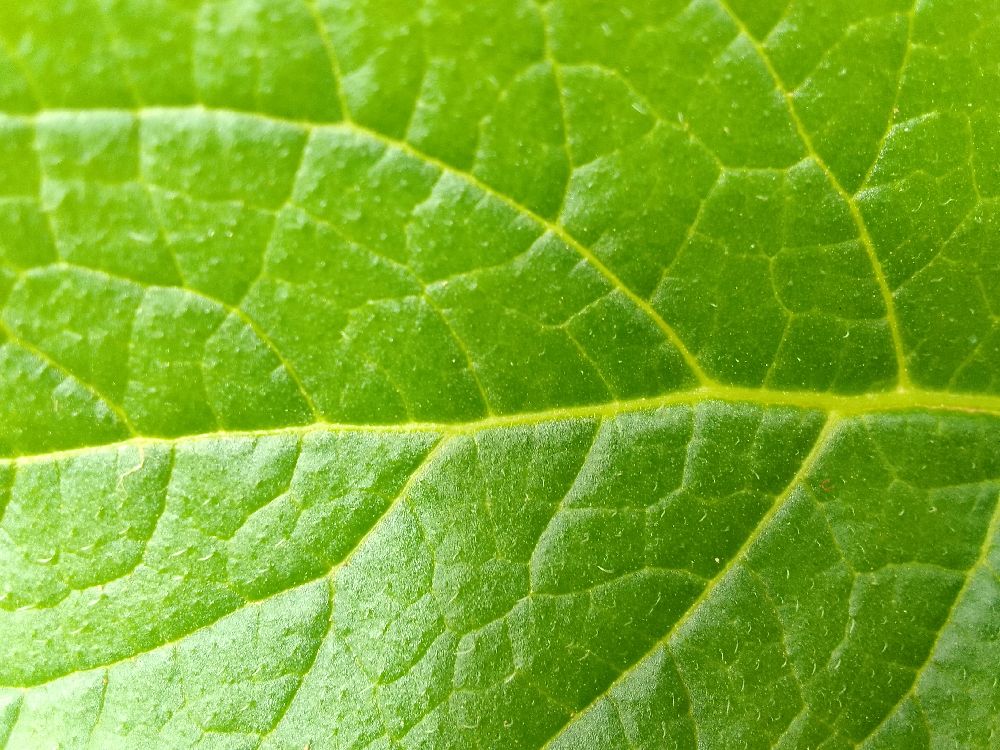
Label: Healthy